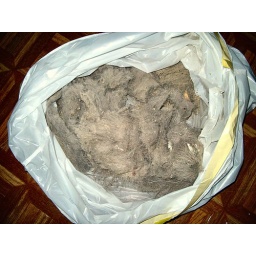
Dirty cat in a bag